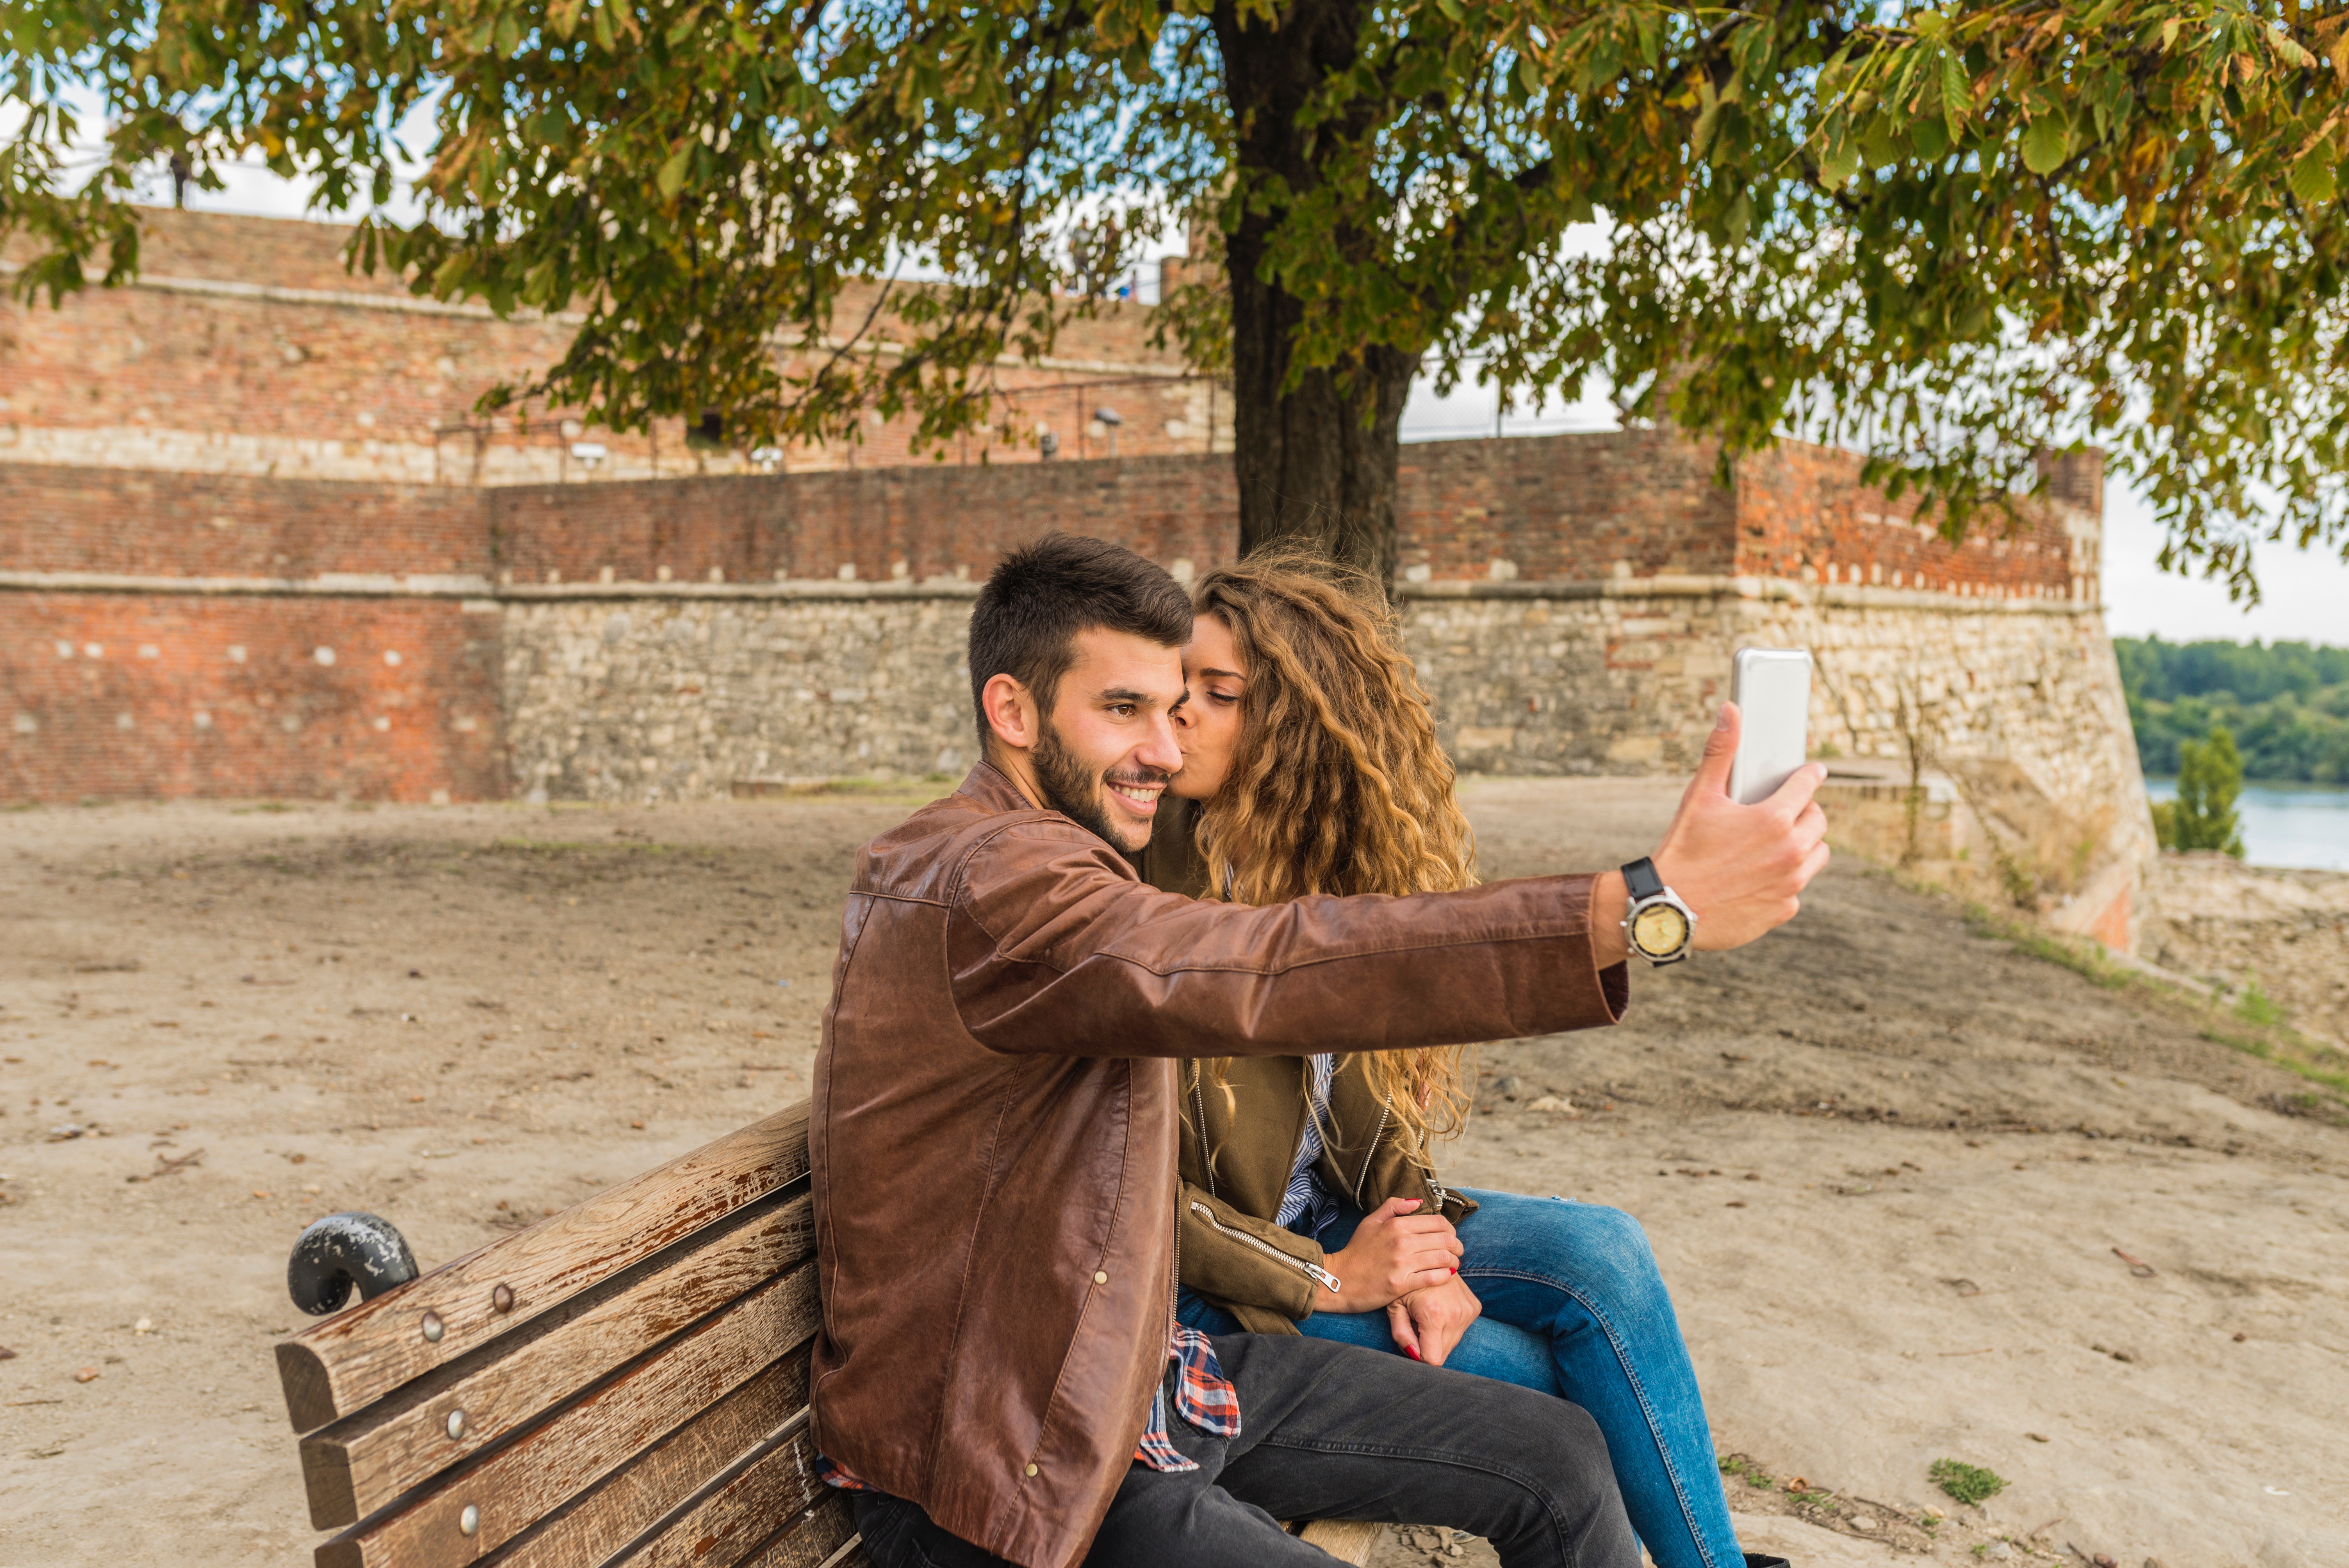
sitting, fun, tree, leisure, photography, vacation, tourism, brick, smile